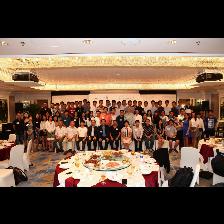
Label: Human